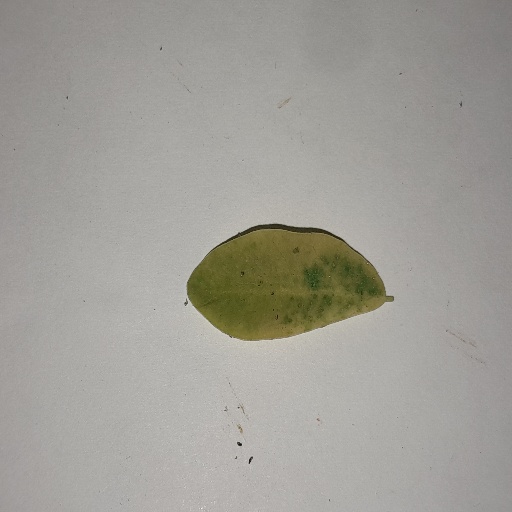
Species: Sojina
Leaf condition: Yellow Leaf